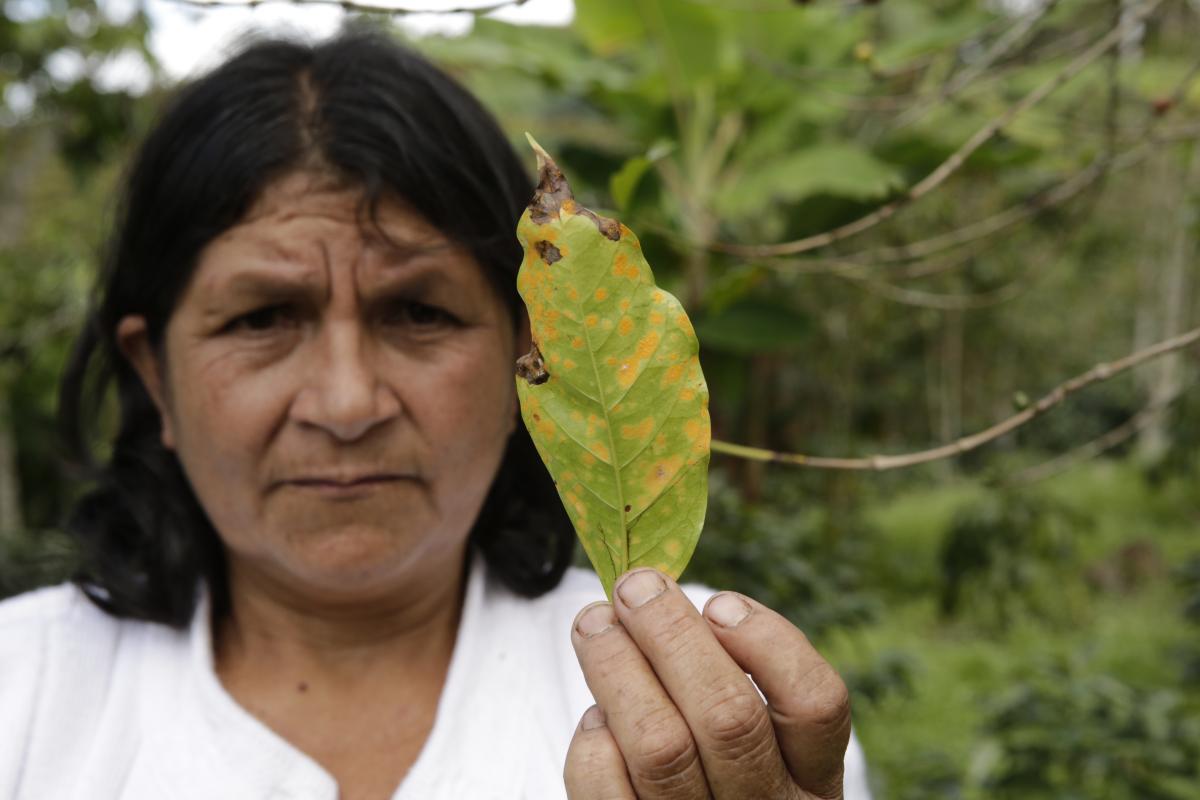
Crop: unknown
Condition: coffee_coffee_rust